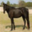
Label: horse